47th Battalion (British Columbia), CEF

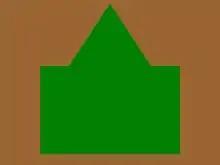
The distinguishing patch of the 47th Battalion (British Columbia), CEF

The 47th Battalion (British Columbia), CEF, was an infantry battalion of the Canadian Expeditionary Force during the Great War.